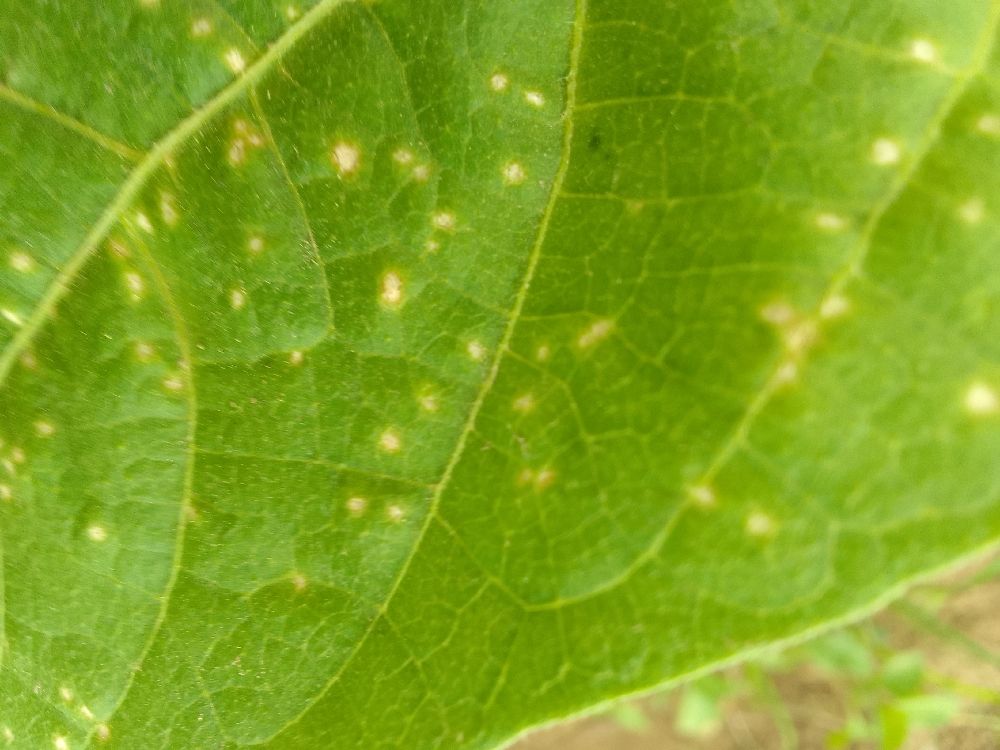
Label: rust